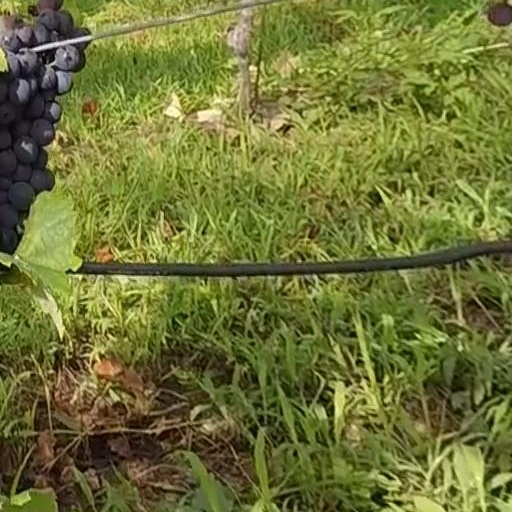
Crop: grape